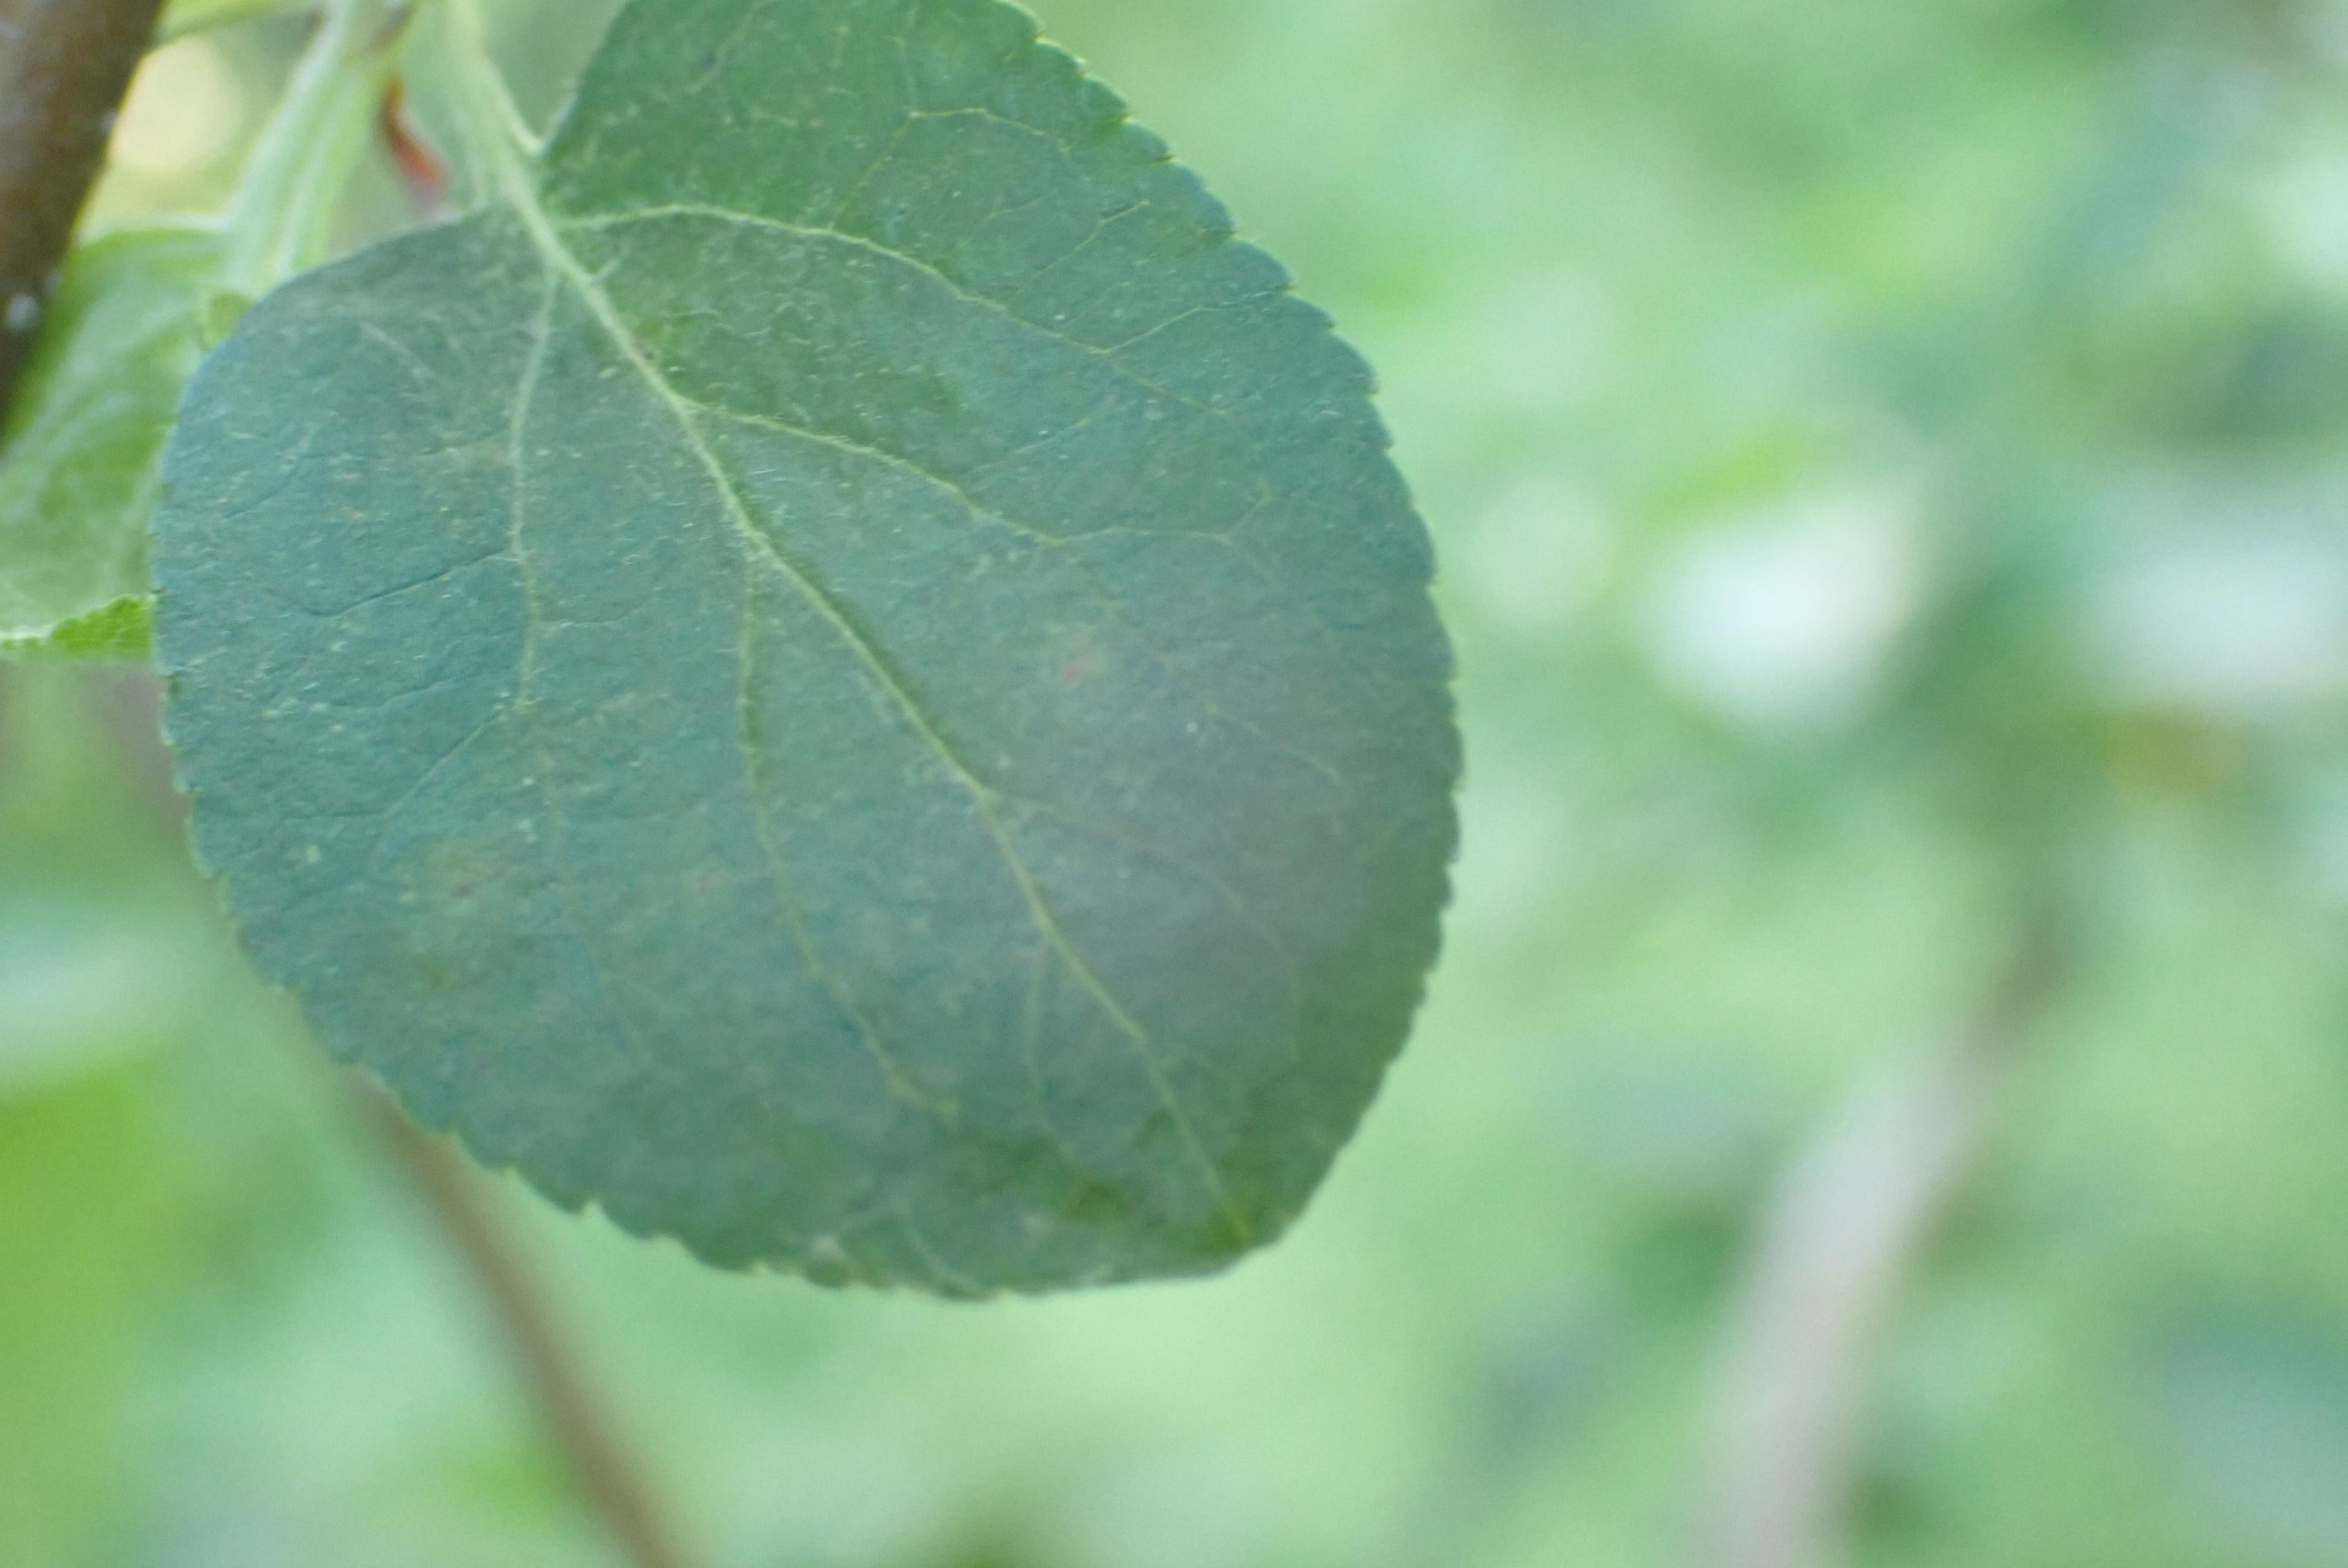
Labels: scab